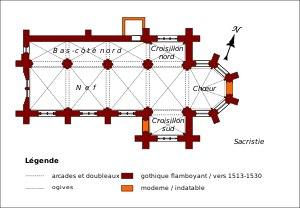
L'église Saint-Wandrille est une église catholique paroissiale située à Rivecourt, dans l'Oise, en France. Elle a été fondée par l'abbaye Saint-Wandrille de Fontenelle à l'époque mérovingienne, en 693. Primitivement, la paroisse de Rivecourt s'étend sur les villages voisins de Longueil-Sainte-Marie et Chevrières. Jusqu'à la fin du XVIᵉ siècle, l'abbaye entretient un prieuré près de l'église. Il devient un simple bénéfice en 1596. La construction de l'église actuelle aurait débuté en 1513, et sa grande homogénéité stylistique permet de déduire que le chantier progresse assez rapidement, avec un achèvement vers 1530. L'ensemble de l'édifice est de style gothique flamboyant, et malgré ses petites dimensions et sa hauteur modeste, son architecture est de bon niveau. Le portail occidental est l'un des plus richement décorés de la région, et l'espace intérieur bénéficie de piliers ondulés et d'une modénature aboutie, hormis dans le bas-côté. Cependant, la mise en œuvre n'est pas toujours soignée. Sur le portail, l'emploi d'une pierre trop tendre s'est soldé par une perte d'une partie importante du décor sculpté, et les voûtes du transept sont très irréguliers.